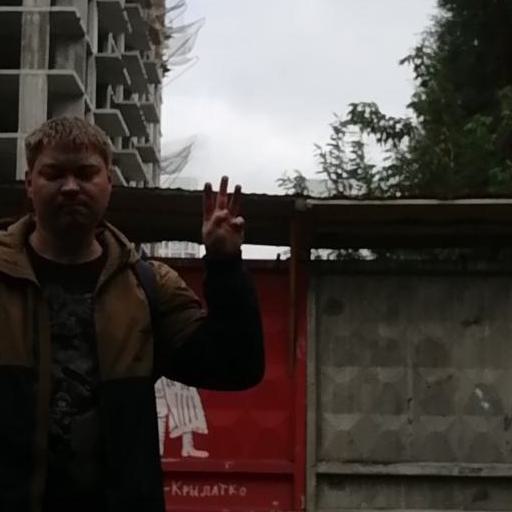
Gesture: three